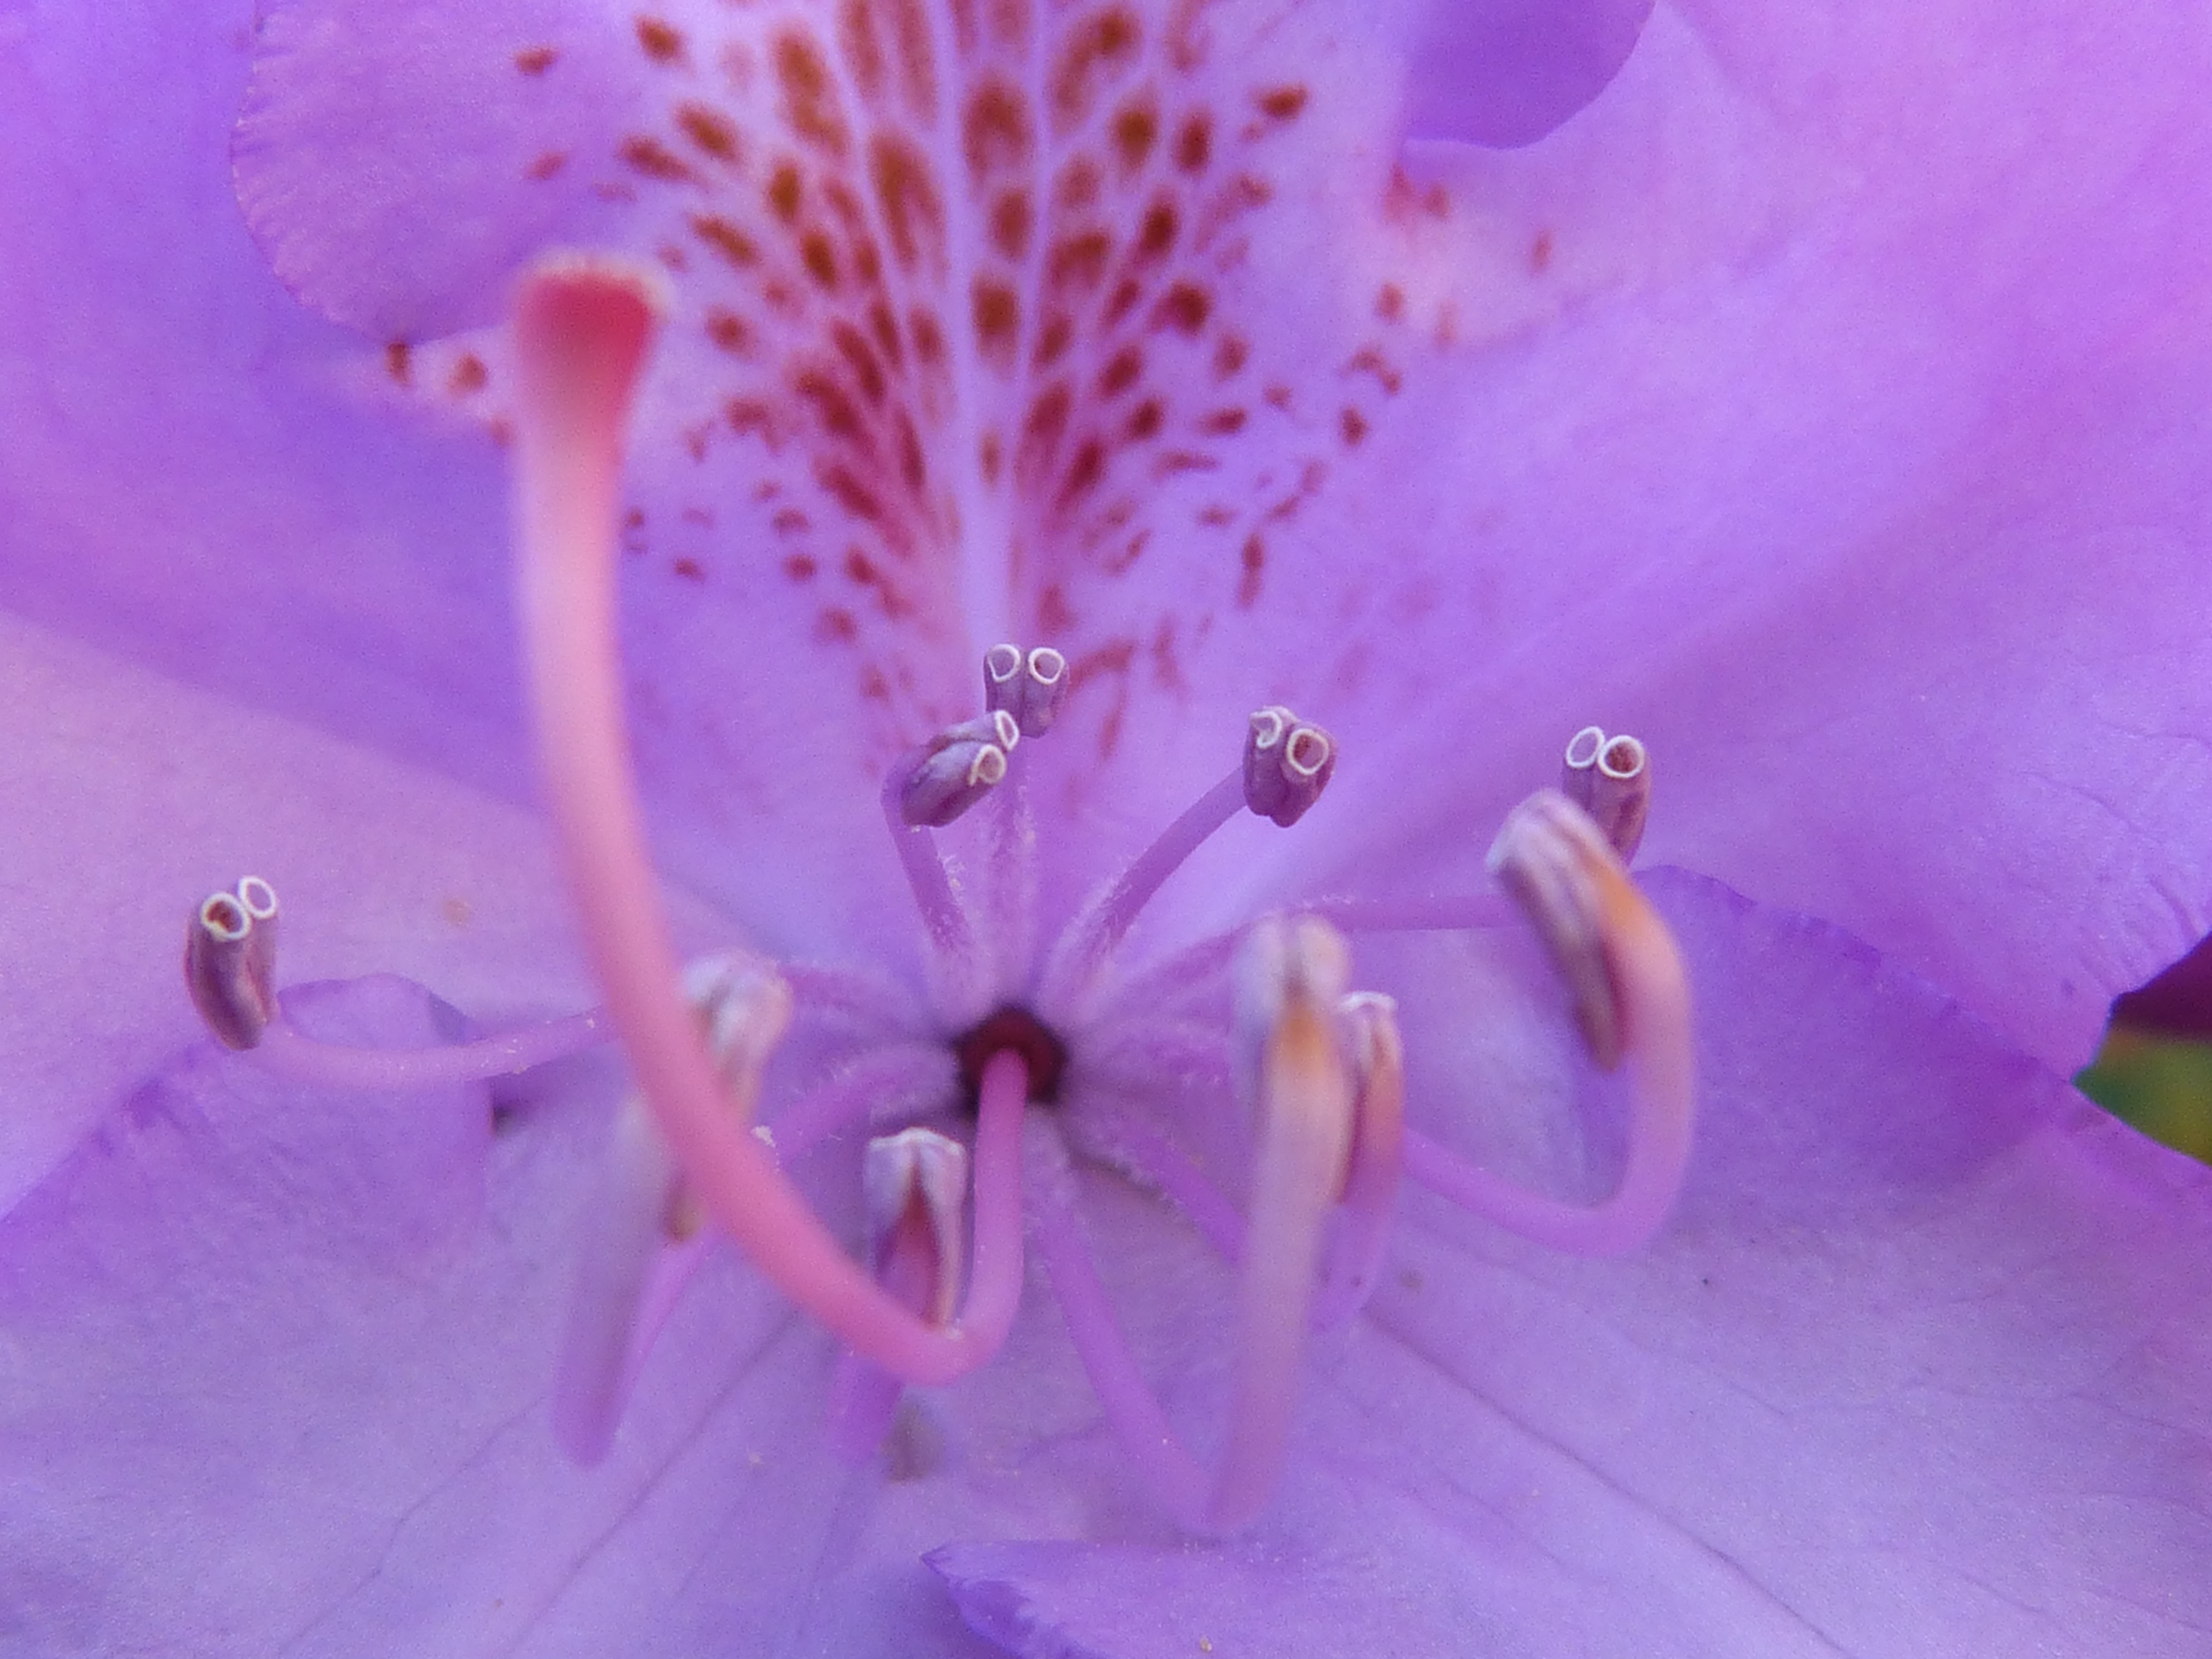
blossom, plant, photography, flower, purple, petal, bloom, pollen, stamp, macro, pink, close, flora, close up, pistil, lilac, lily, weigela, macro photography, flowering plant, land plant